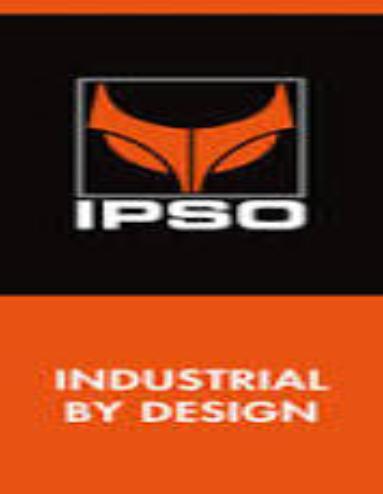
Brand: Ipso
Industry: Others